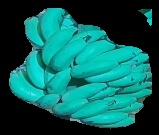
Variety: elakki-bale
Grade: grade2